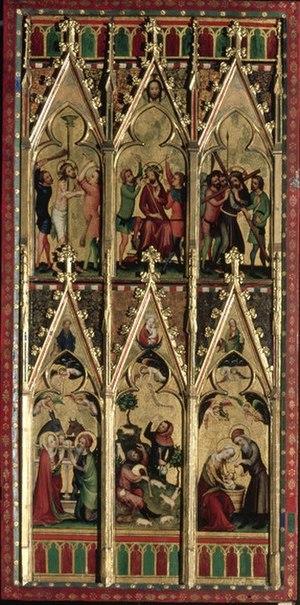
Volet intérieur gauche
Le retable des Clarisses est un retable polyptyque du XIVᵉ siècle, à double paire de volets, conservé dans la cathédrale de Cologne.